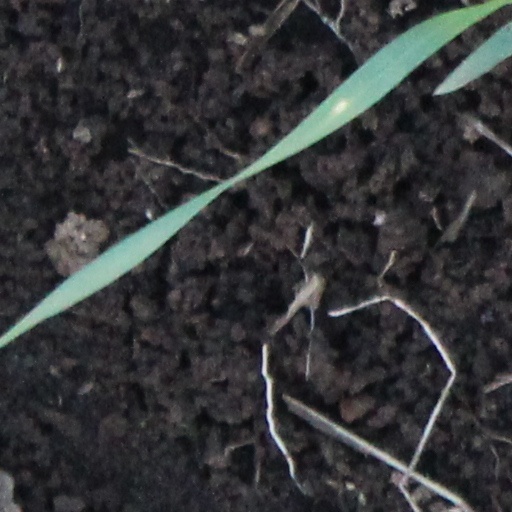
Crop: wheat